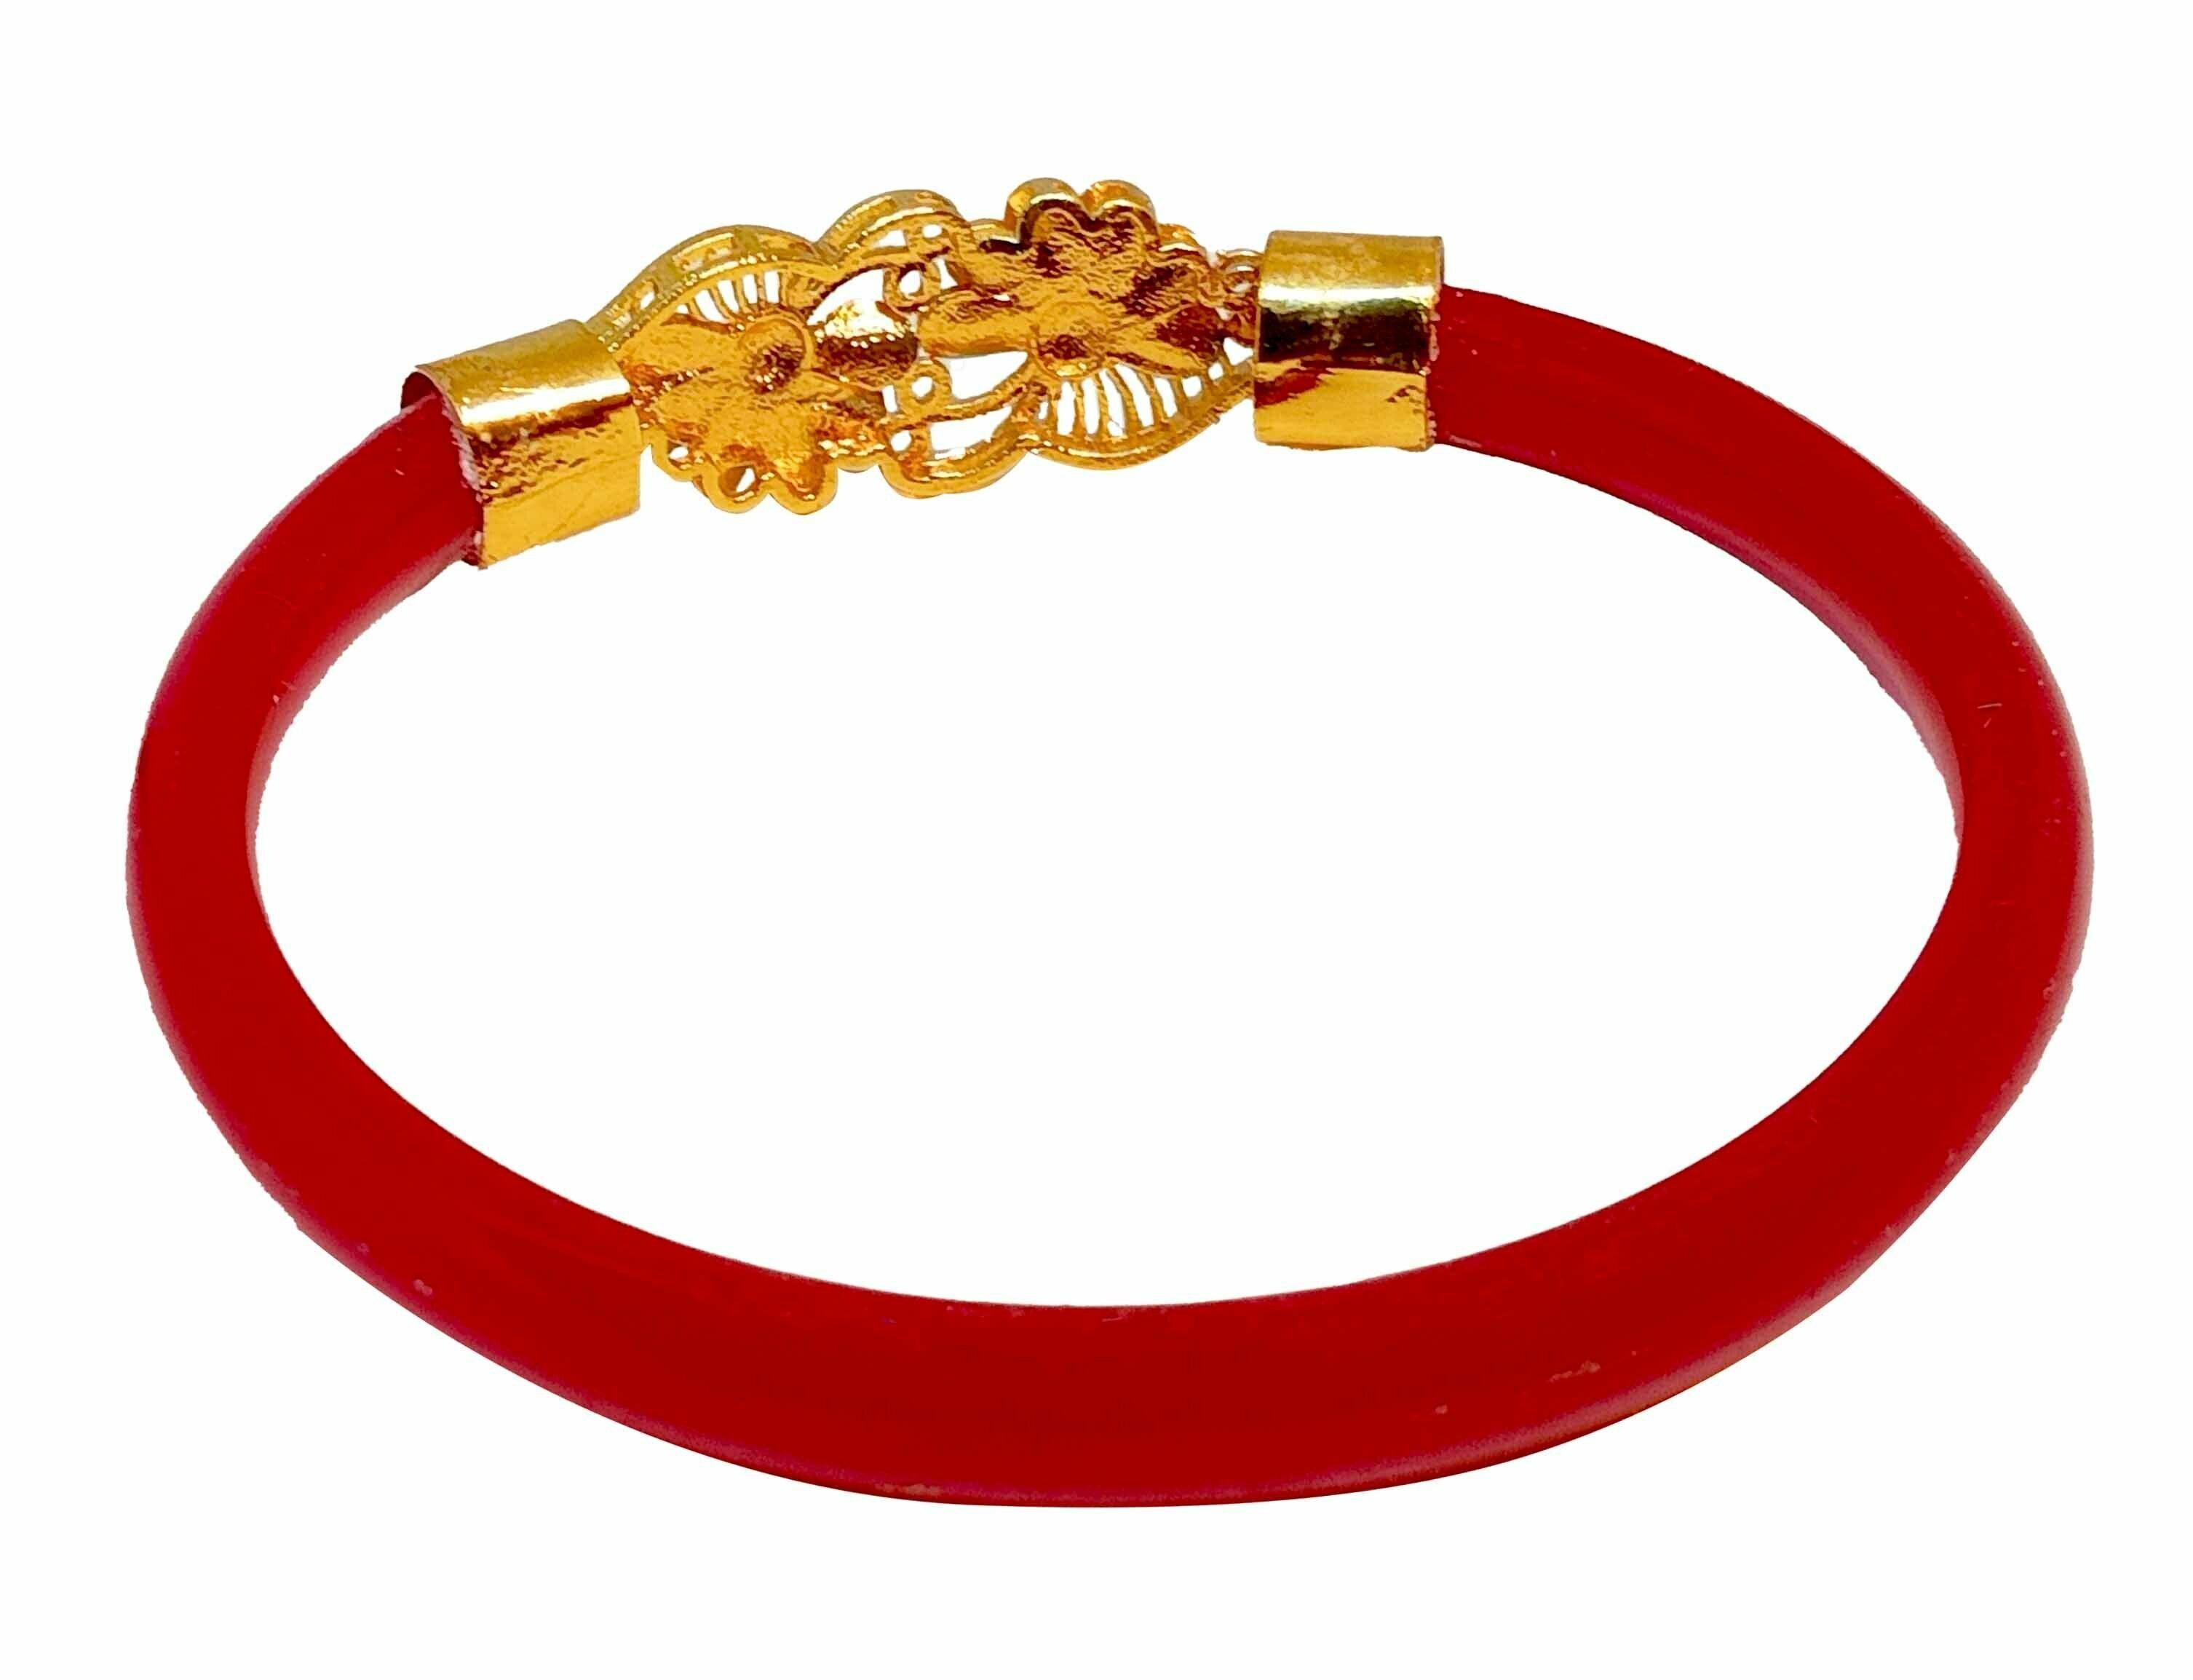
BOVZEN Gold Plated Pola as Stylish Fashion Bangle
Type: Bangles
Brand: BOVZEN
Price: Rs. 249
 Stylish Gold Plated Pola to wear in one hand, enhancing the fascinating look. Present trend is to wear in one hand; but its upto you. Few people also wear in both the hands.
Features: Handmade Gold Plated Bangles### Its from West Bengal###Best quality Gold plating on Copper for long lasting###Base material is high quality Acrylic pipe